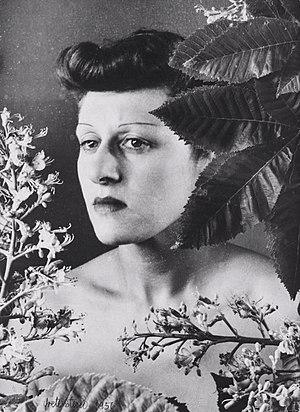
Grete Stern, née en 1904 à Elberfeld, et morte le 24 décembre 1999 à Buenos Aires, est une photographe germano-argentine et graphiste, ayant participé au développement des arts visuels en Argentine.